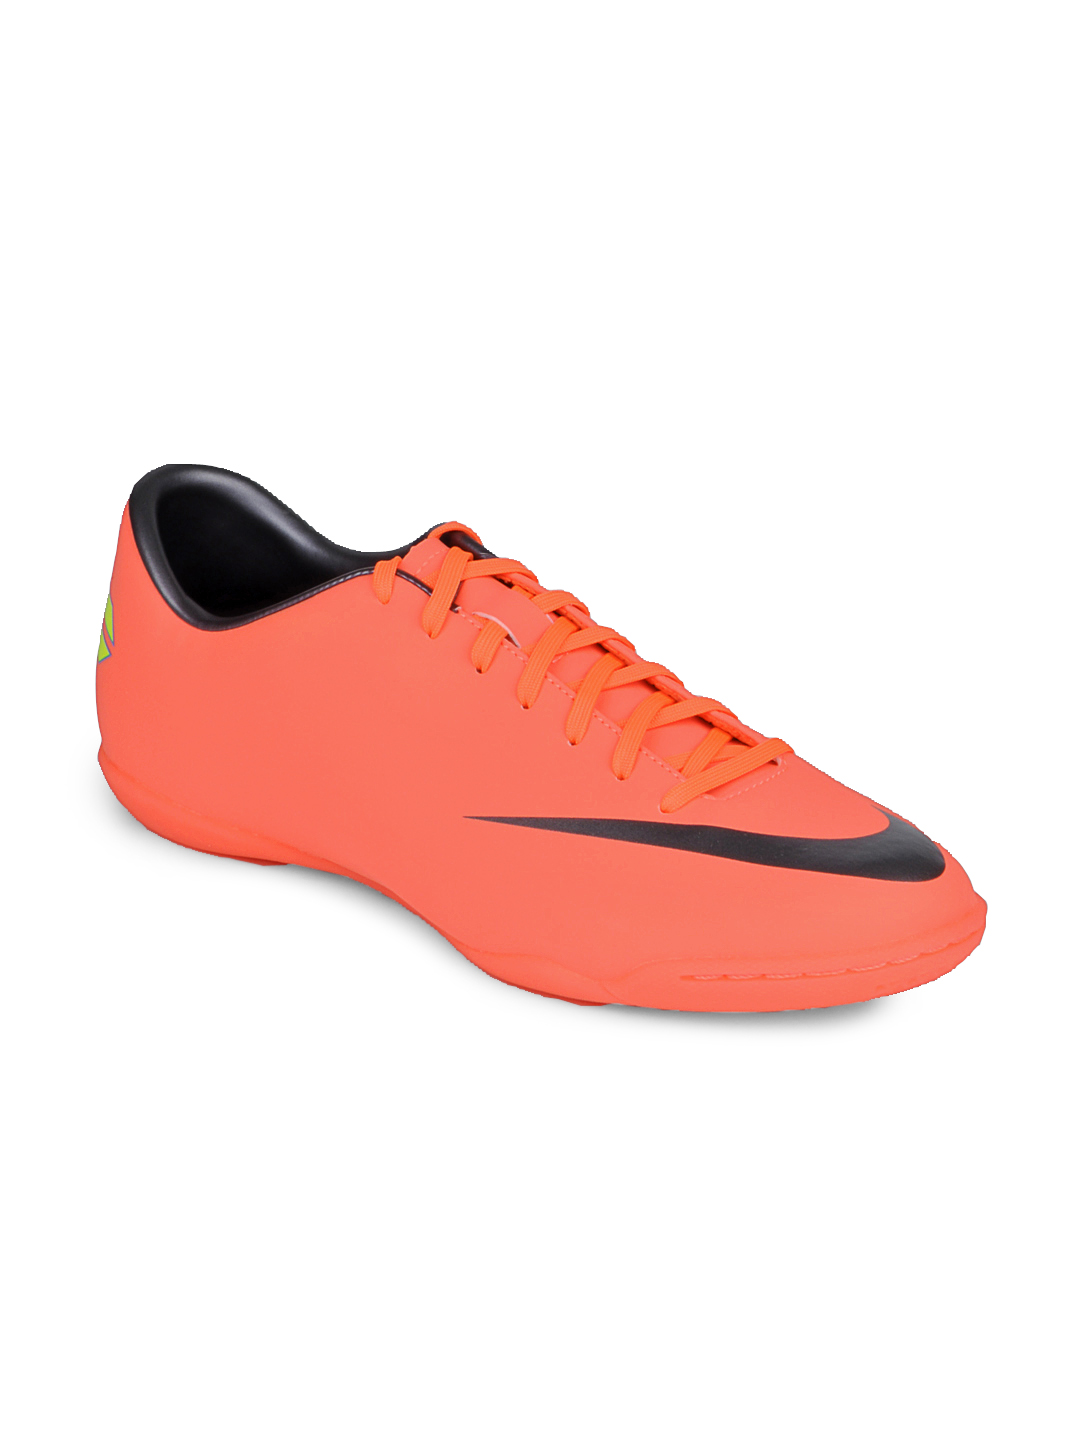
Nike Men Orange Mercurial Victory Sports Shoes
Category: Footwear / Shoes / Sports Shoes
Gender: Men
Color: Orange
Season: Summer 2012
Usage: Sports